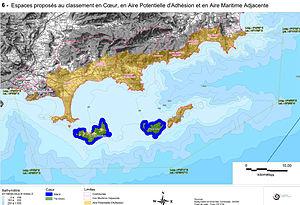
Carte du parc national de Port-Cros en mai 2012, avec deux îles en coeur de parc et les espaces terrestre et marin de concertation. Ce n'est qu'en 2015, après élaboration d'une charte partenariale avec les communes de la zone ""jaune"" les limites définitives du PNPC seront adoptées (ou pas) par ces mêmes communes."
Le parc national de Port-Cros est un parc national français situé en mer Méditerranée, dans l'archipel côtier des îles d'Hyères. Il comprend une grande partie de l'île de Porquerolles, les îles de Port-Cros et de Bagaud, l'îlot de la Gabinière et le rocher du Rascas ainsi que les eaux environnantes soit 1 700 ha terrestres et 2 900 ha marins. L'île de Bagaud et l'îlot de la Gabinière sont des réserves intégrales, interdites d'accès.